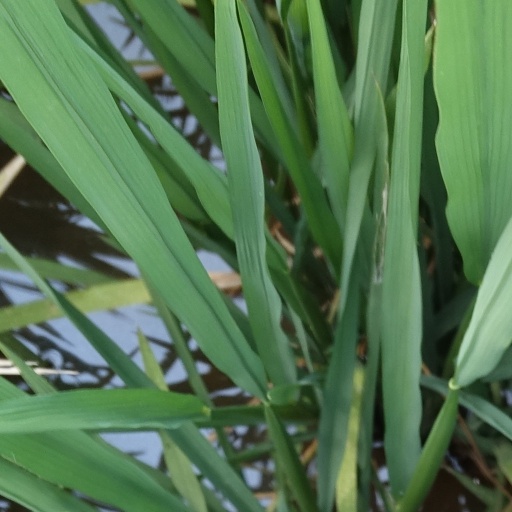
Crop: rice